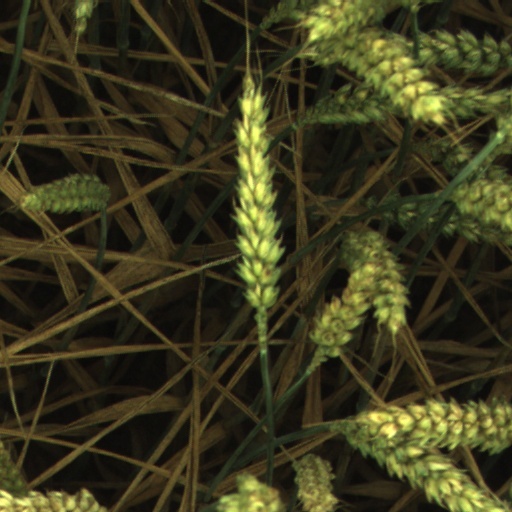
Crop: wheat